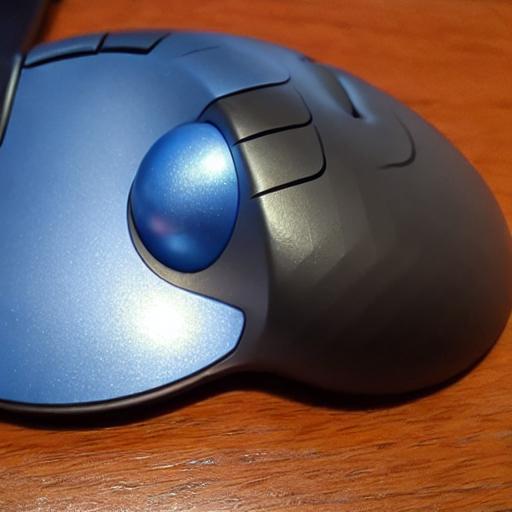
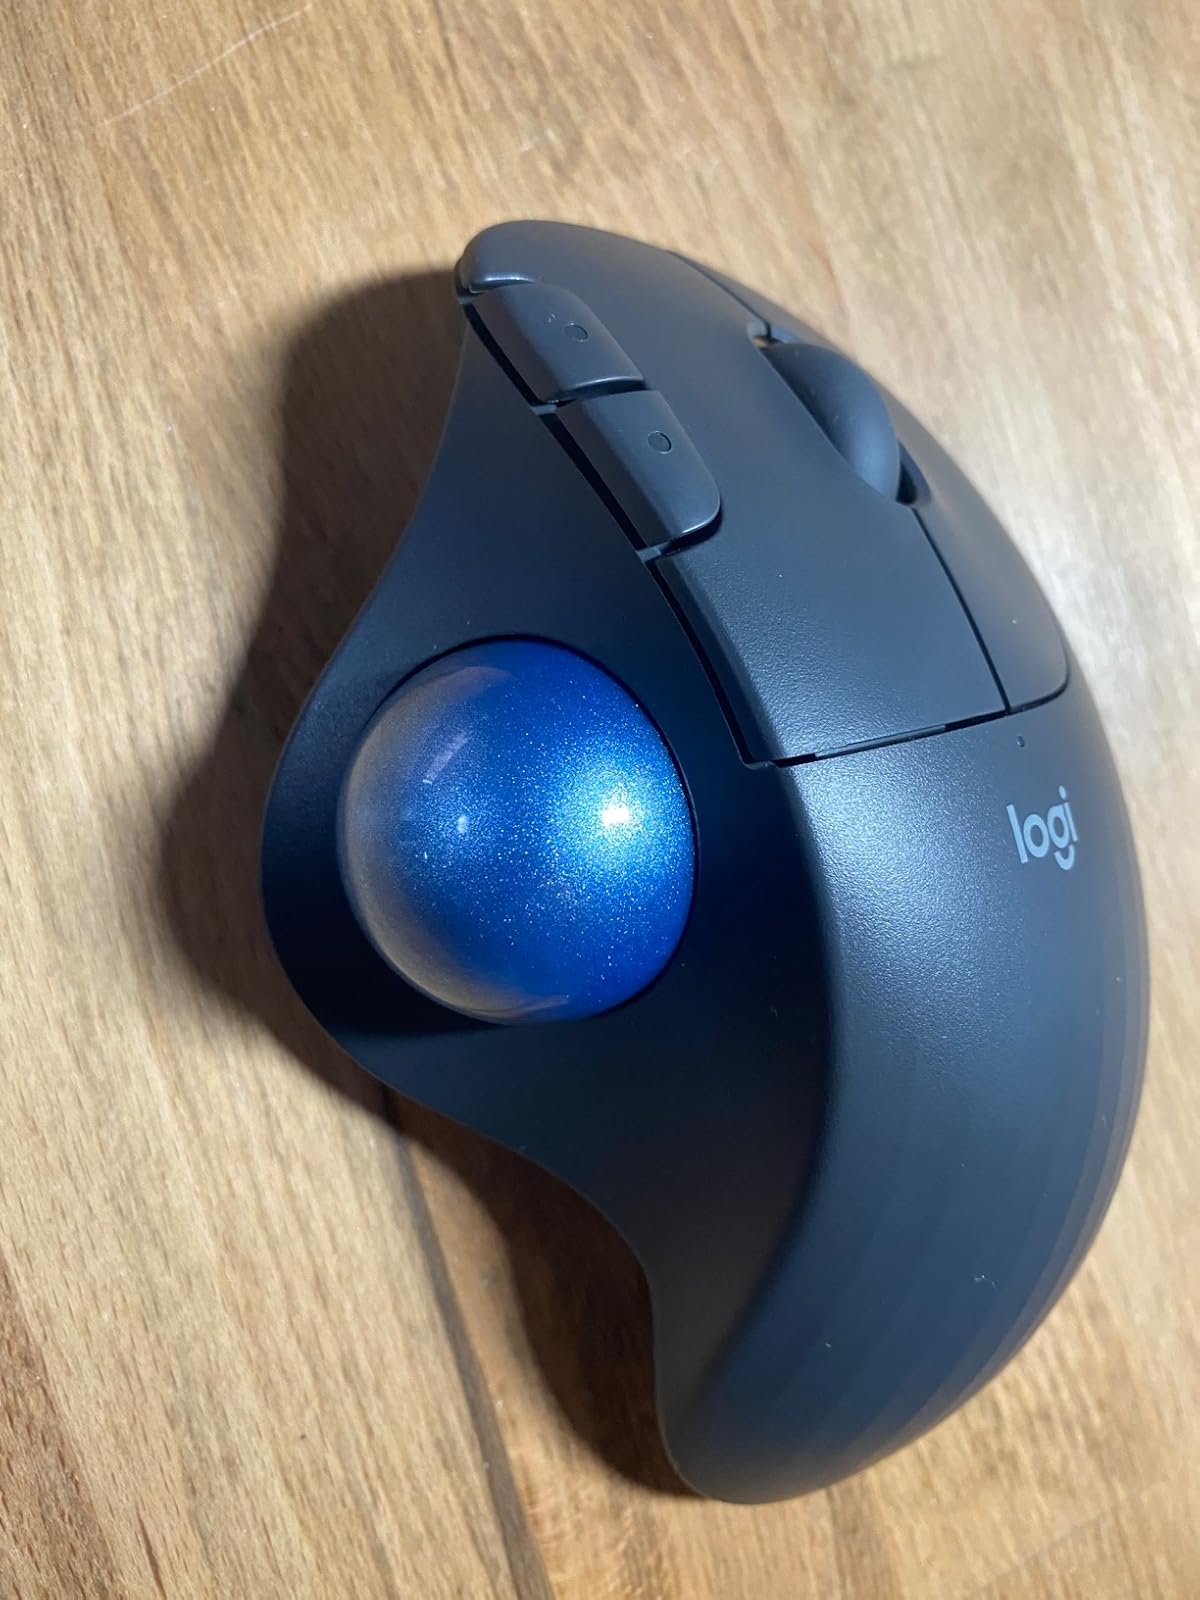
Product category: mouse
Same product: no